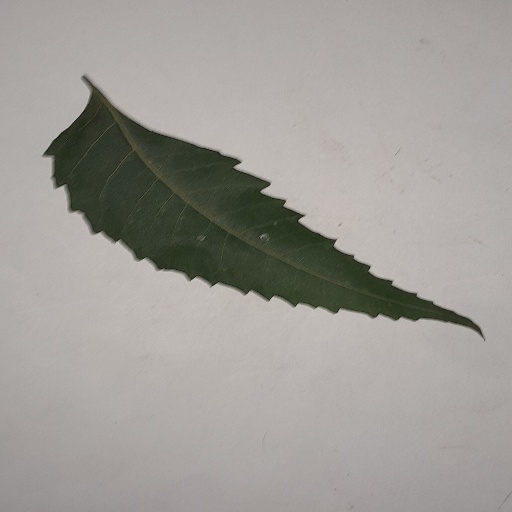
Species: Neem
Leaf condition: Healthy Leaf